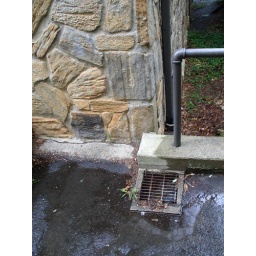
rock wall near street